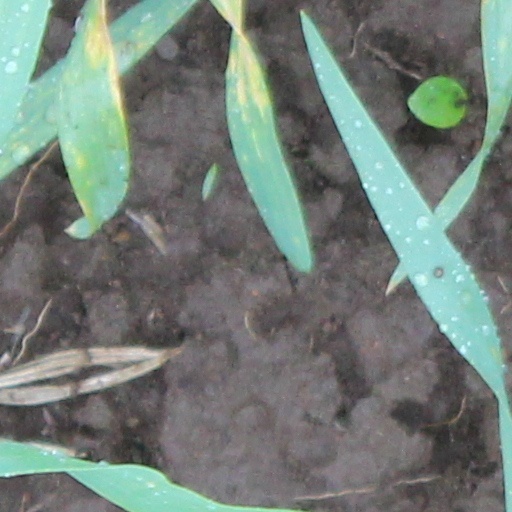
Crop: wheat